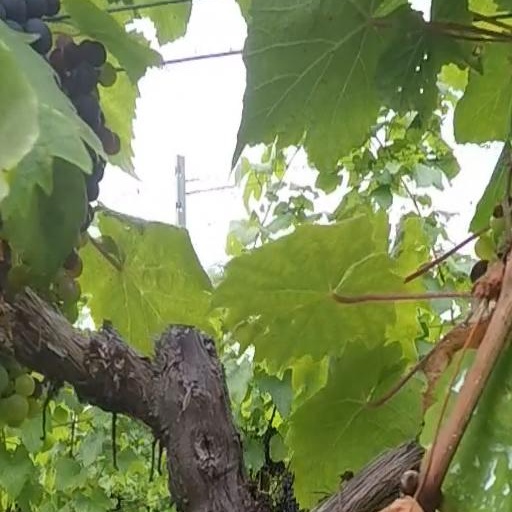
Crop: grape